Metolius Climbing

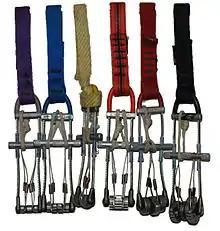
Metolius cams from 1990's.

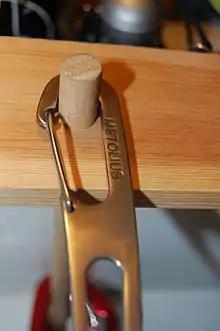
Nut Tool - Metolius Extractor

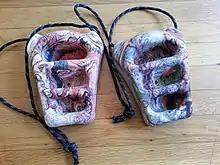
Metolius Rock Rings

Metolius Climbing is an American rock climbing gear manufacturer. Named after the Metolius River in Oregon, USA, it is headquartered in the city of Bend, Oregon.